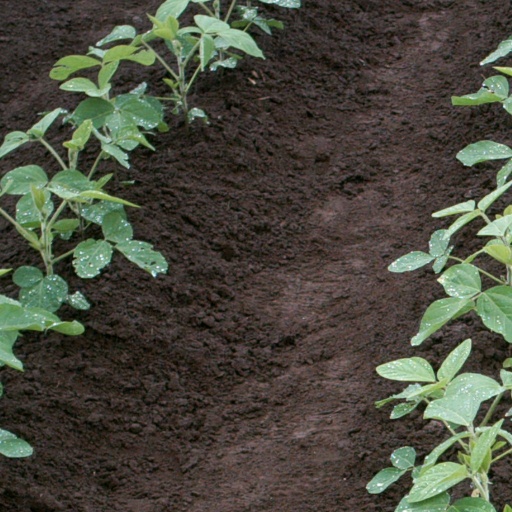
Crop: soybean